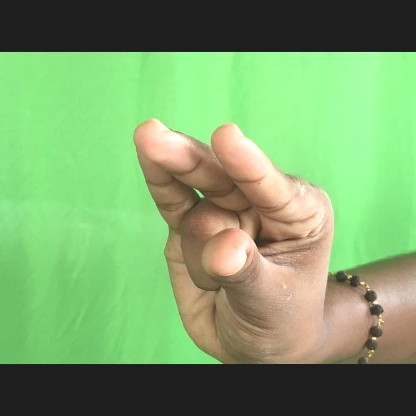
Mudra: Kangulam